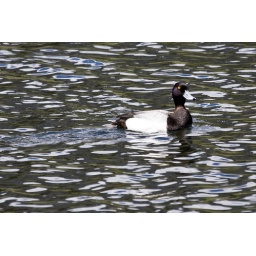
What type of duck am I. I was swimming on Trout Lake in Yellowstone Park on June 8, 2010.